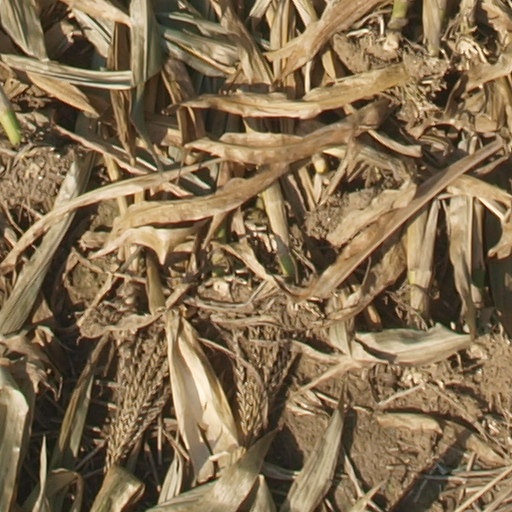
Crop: maize; corn